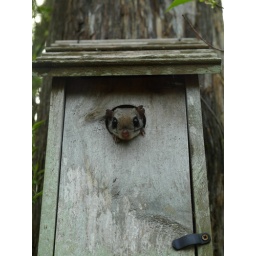
A Southern Flying Squirrel took up residence in my bird house